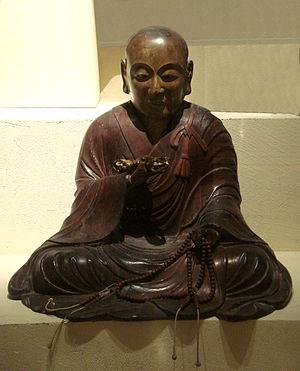
Le panthéon bouddhiste japonais désigne la multitude de divers bouddhas, bodhisattvas et divinités inférieures et d'éminents maîtres religieux du bouddhisme. Un Panthéon bouddhiste existe dans une certaine mesure dans le Mahāyāna, mais il est particulièrement caractéristique du Vajrayana bouddhisme ésotérique, y compris le bouddhisme tibétain et surtout le bouddhisme Shingon, qu'il a officialisé dans une large mesure. Dans l'ancien Panthéon bouddhiste japonais, plus de 3 000 bouddhas ou divinités ont été recensés, bien que de nos jours la plupart des temples se concentrent sur un bouddha et quelques bodhisattvas.